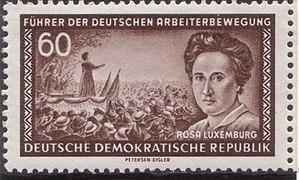
Rosa Luxemburg [ˈʁoːza ˈlʊksəmbʊɐ̯k], née le 5 mars 1871 à Zamość dans l'Empire russe et morte assassinée le 15 janvier 1919 à Berlin en Allemagne, est une militante socialiste et communiste, et une théoricienne marxiste.